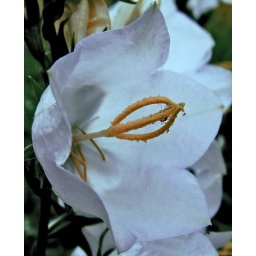
Ive got no Idea what this pretty little flower is, but its growing in next doors garden :o)